Padre de Familia (film)

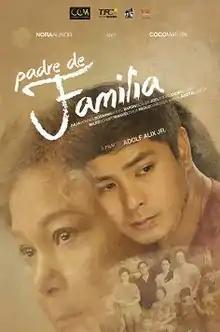
Theatrical release poster

Padre de Familia is a 2016 independent family drama film, starring Nora Aunor and Coco Martin. The film was premiered at selected cinemas in Europe and the Middle East.